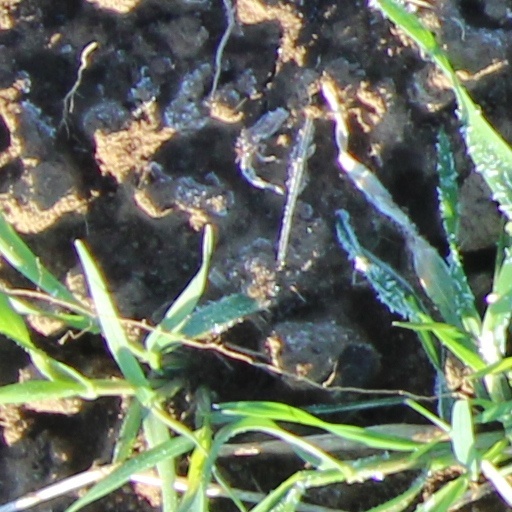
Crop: wheat